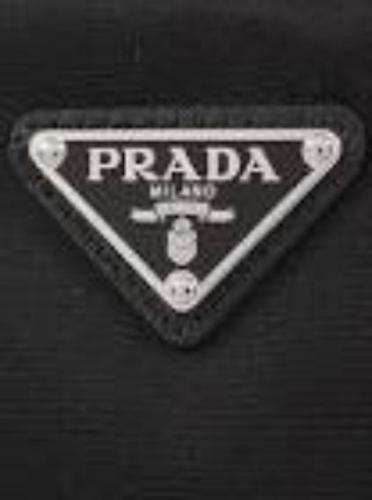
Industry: Clothes